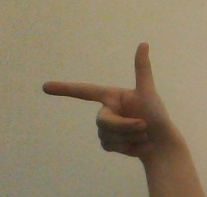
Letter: yaa